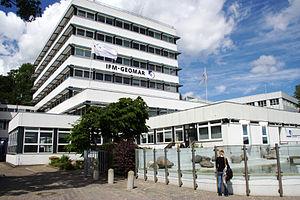
L'Institut Leibniz d'océanographie est un institut scientifique allemand situé à Kiel, dans le nord de l'Allemagne. Si son origine remonte à 1902, il n'a pris sa forme actuelle qu'en 2004, lorsque la Stiftung für Geowissenschaften et l' Institut für Meereskunde an der Christian-Albrechts-Universität zu Kiel ont été regroupés. Ses activités de recherches se concentrent sur l'océanographie, la géologie et la météorologie. L'Institut fait partie de l'Université Christian Albrecht de Kiel. Il est financé pour moitié par le Ministère fédéral allemand de l'Éducation et de la Recherche et pour moitié par les Länder, principalement le Land du Schleswig-Holstein. Il compte environ 750 chercheurs.